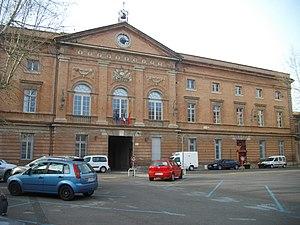
Façade de la mairie de Gaillac en brique style néo-classique. Place d'Hautpoul.
Gaillac est une commune française, située dans le département du Tarn, dans la région Occitanie. Ses habitants se nomment des Gaillacois.